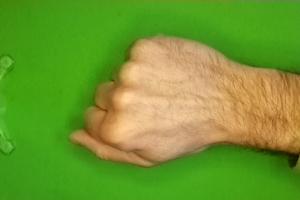
Label: rock